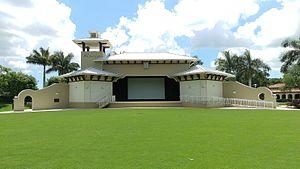
Le village de Wellington est situé dans le comté de Palm Beach, dans l’État de Floride, aux États-Unis. Sa population s’élevait à 56 508 habitants lors du recensement de 2010, estimée à 64 848 habitants en 2017.